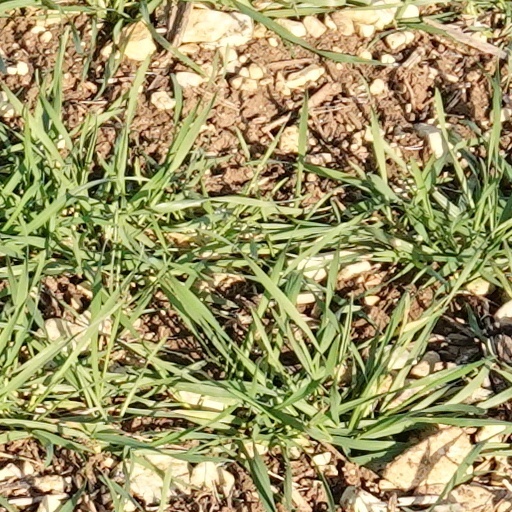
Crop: wheat